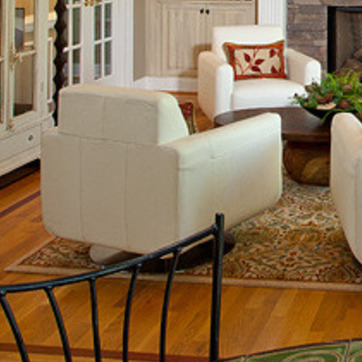
Material: leather